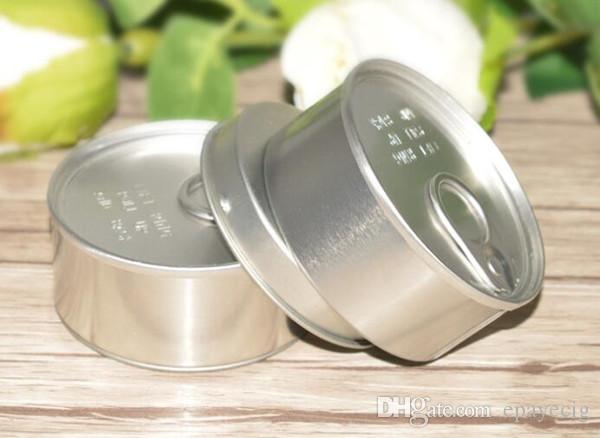
Label: metal